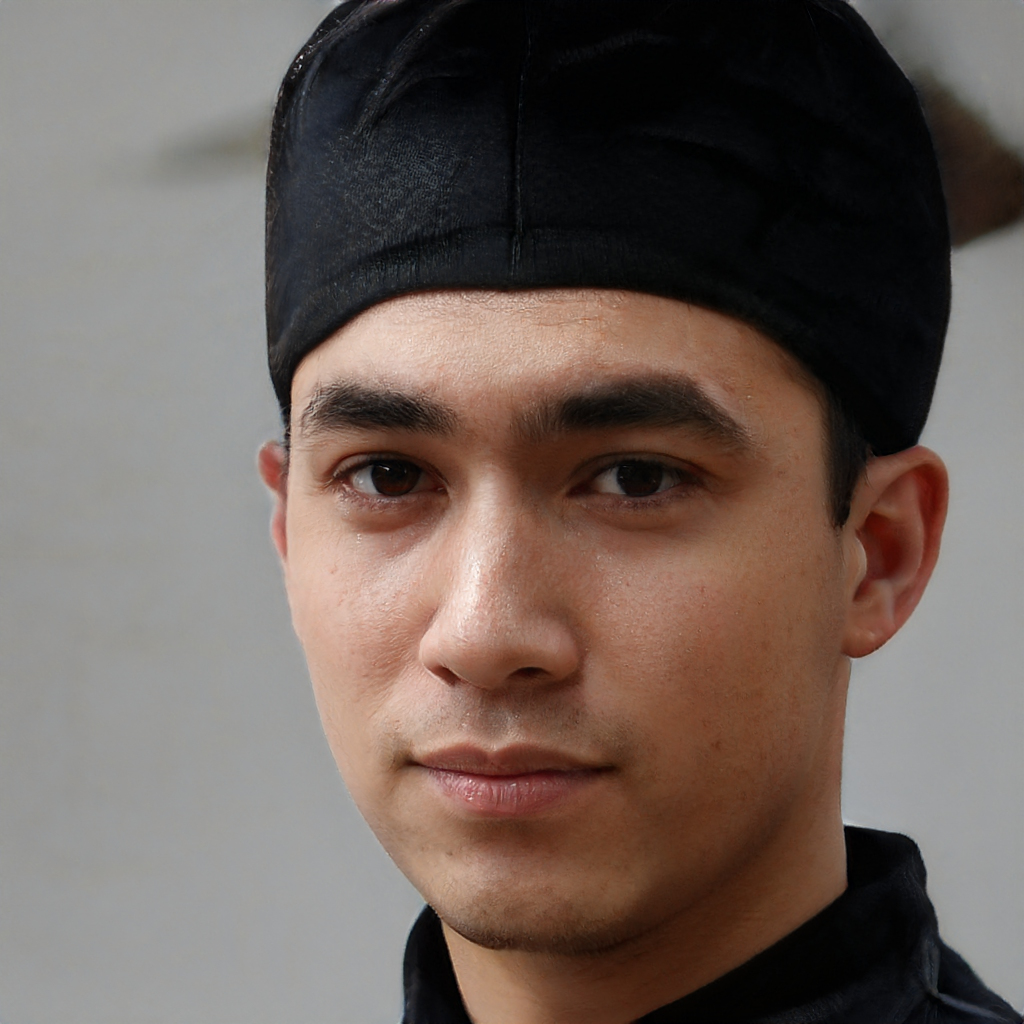
Gender: Male